Ivan Meštrović

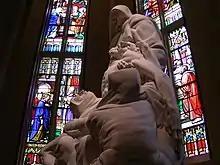
"Pietà" (1942-46), Basilica of the Sacred Heart, Notre Dame, University of Notre Dame

Two of his children predeceased him. His daughter Marta, who moved with him to the U.S., died in 1949 at the age of 24. His son Tvrtko, who remained in Zagreb, was 39 when he died in 1961.